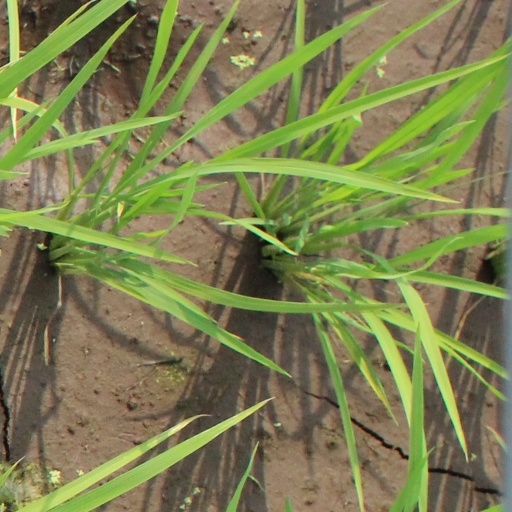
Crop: rice